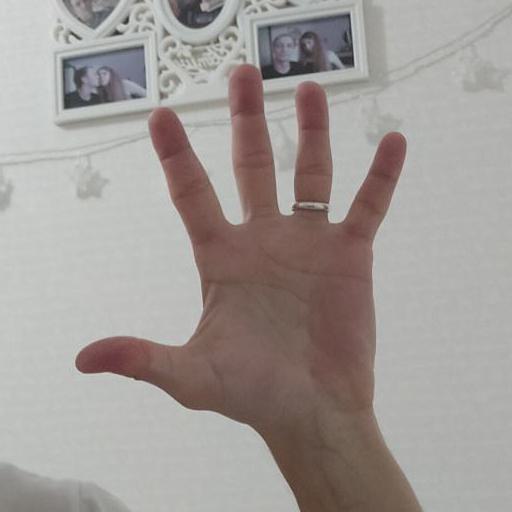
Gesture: palm